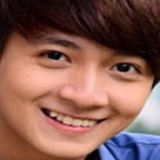
ca sĩ Ngô Kiến Huy